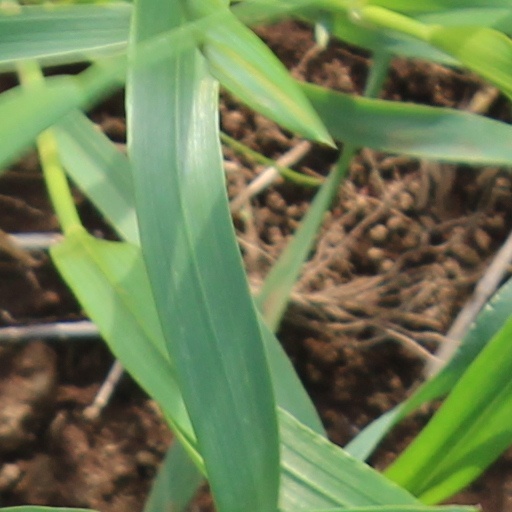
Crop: wheat